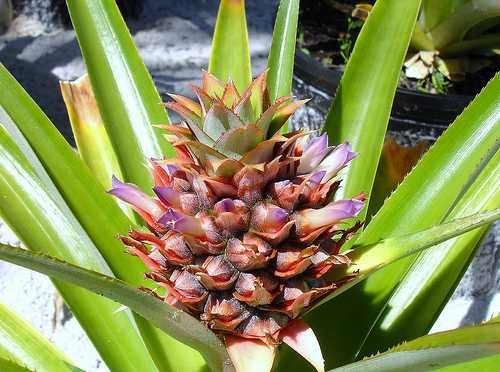
Label: Pineapple